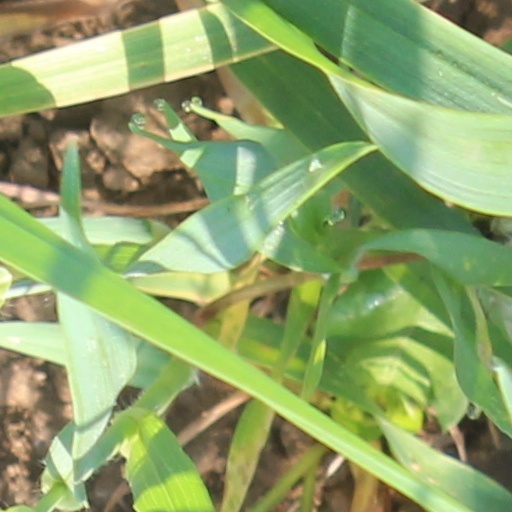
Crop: wheat